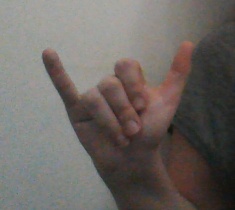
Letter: ya